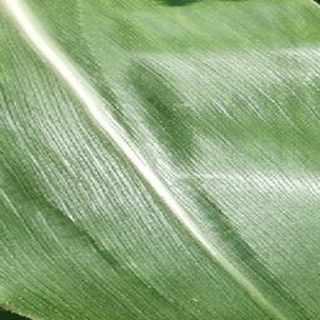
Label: healthy_corn